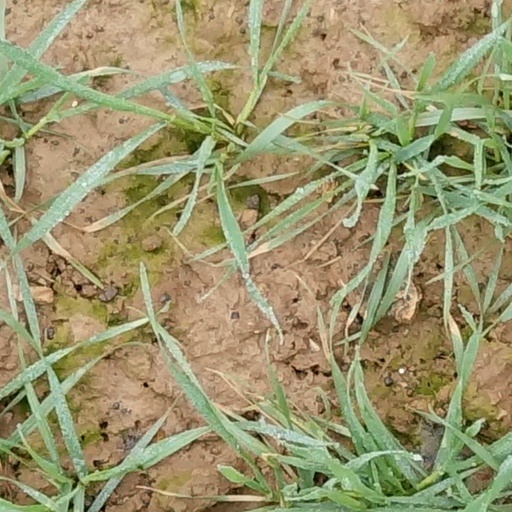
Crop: wheat